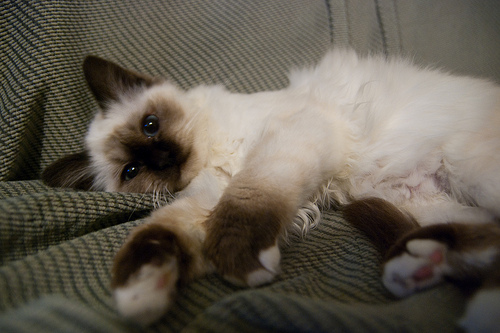
Animal: cat
Breed: Birman